Colonoware

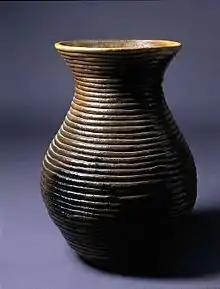
example of pottery coiling

Colonoware is unique from other forms of clay creation. Techniques such as coiling was common rather than the European American style of wheel throwing and molding. Burnishing and glazing were typical methods so long as the items created were not decorated or for sale. The British mercantile economy at the time limited the production of objects created by slaves. Importation of raw materials from the colonies to England was facilitated by Britain. These materials would be remanufactured and resold as more expensive object to the colonies. This forced slaves and plantation owners to create or demand their own form of "rudimentary pottery" to avoid the higher expenses, i.e. colonoware. Many of the objects that are identified as colonoware take the form of mugs, pots, bowls, pitchers, colanders and other household kitchen and cooking objects.